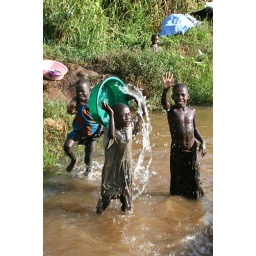
boy in water hole